Murad Khani

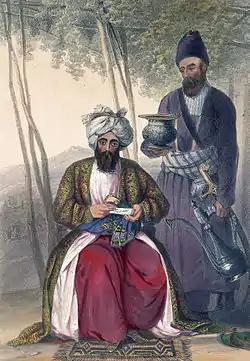
Mohammad Naib Sharif, leader of the Qizilbash in Afghanistan during the First Anglo-Afghan War

Murad Khane was named after two Murad Khans: one the brother of a 17th-century Mughal governor and the second an 18th-century general. The area was developed in the 18th century by Ahmad Shah Durrani, the founder of the Durrani Empire. As part of this development, many ornate structures were constructed to serve as housing for members of the Qizilbash tribe. The district was laid out in a traditional Islamic pattern, around a mosque, bath-house, garden and bazaar.